Thomas Hemingway

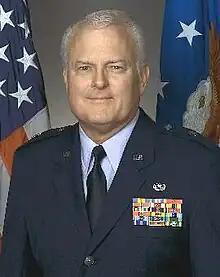
Brigadier General Thomas Hemingway

Brigadier General Thomas Hemingway is an American military lawyer who has served as a legal advisor to the Office of Military Commissions. Thomas Hemingway was a distinguished graduate of the Air Force ROTC program, was commissioned as a second lieutenant in November 1962 after earning his undergraduate degree at Willamette University. Upon graduation, he took an educational delay and earned his doctor of jurisprudence in 1965 at Willamette University College of Law. Hemingway entered active service in November 1965. He has also been an associate professor of law at the United States Air Force Academy and a senior judge on the Air Force Court of Military Review. He is a current member of the state bar in Oregon and the District of Columbia, and has been admitted to practice before the U.S. Court of Federal Claims, the U.S. Court of Appeals for the Federal Circuit and the Supreme Court of the United States. He retired from active service in October 1996. General Hemingway was recalled to active service in August 2003 to fill the position as Legal Adviser to the Convening Authority in the Department of Defense Office of Military Commissions, Washington, D.C. General.